LGBTQ rights in Chile

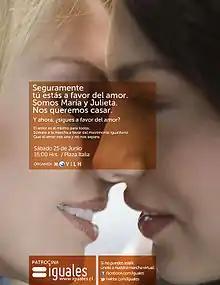
Campaign demanding legal recognition of same-sex marriage in Chile.

In March 2015, the Ministry of Foreign affairs issued a circular that recognizes same-sex civil unions and equal marriages performed abroad for residency matters. Chile has recognised civil unions since 22 October 2015.